Cadillac STS

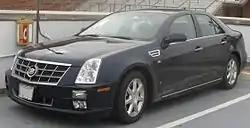
2008–2011 Cadillac STS

The STS for model year 2008 received minor exterior revisions, including a larger grille and chrome fender vents. The interior received revised materials and a new steering wheel.